George M. Maypole

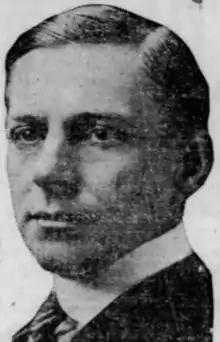
Maypole in 1919.

Born in Chicago, Illinois, Maypole went to the Chicago Public Schools. In 1905, he graduated from the University of Notre Dame with a degree in business administration. Maypole also went to Bryant and Stratton Business College, and Chicago-Kent College of Law. Maypole worked for many years with the Silver Springs Coal Creek, and was also involved with the Stutz Motor Car Company. He was part owner of the Chicago Bears football team with George Halas, and from 1917 to 1931, Maypole served on the Chicago City Council and was a Democrat. Then from 1931 to 1943, Maypole served in the Illinois State Senate and was president pro tempore of the senate. In 1940, he ran unsuccessfully in the Democratic primary for lieutenant governor of Illinois. In 1951, Maypole and his wife moved to Palm Springs, California. While living in Palm Springs, Maypole formed the first Democratic Party club. Maypole died at a hospital in Palm Springs, California.